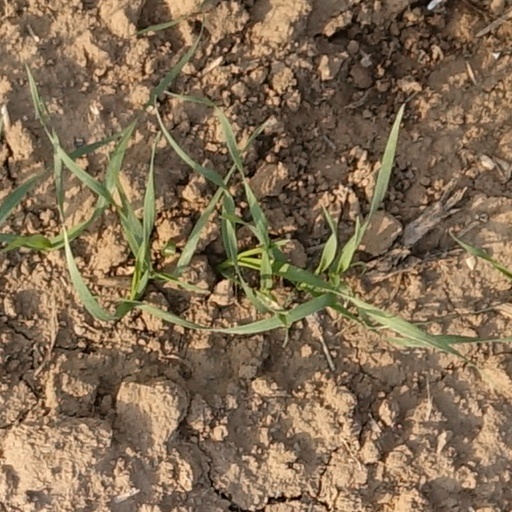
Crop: wheat